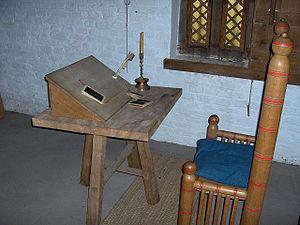
Un bureau est, au sens contemporain du terme, une table, souvent agrémenté de tiroirs, et qui permet à celui qui l'occupe d'effectuer un travail d'écriture ou de lecture.